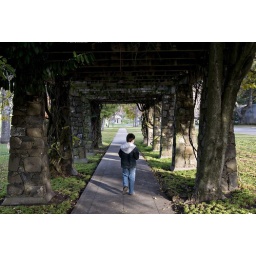
Kid walking under the stone trellis